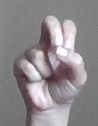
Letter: gaaf